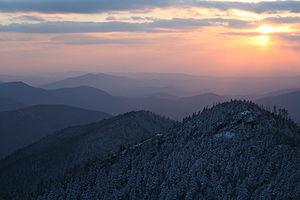
Les monts Great Smoky, en anglais Great Smoky Mountains, sont une chaîne de montagne de la Caroline du Nord et du Tennessee, aux États-Unis. La chaîne est une subdivision des montagnes Blue Ridge, elles-mêmes subdivision des Appalaches.